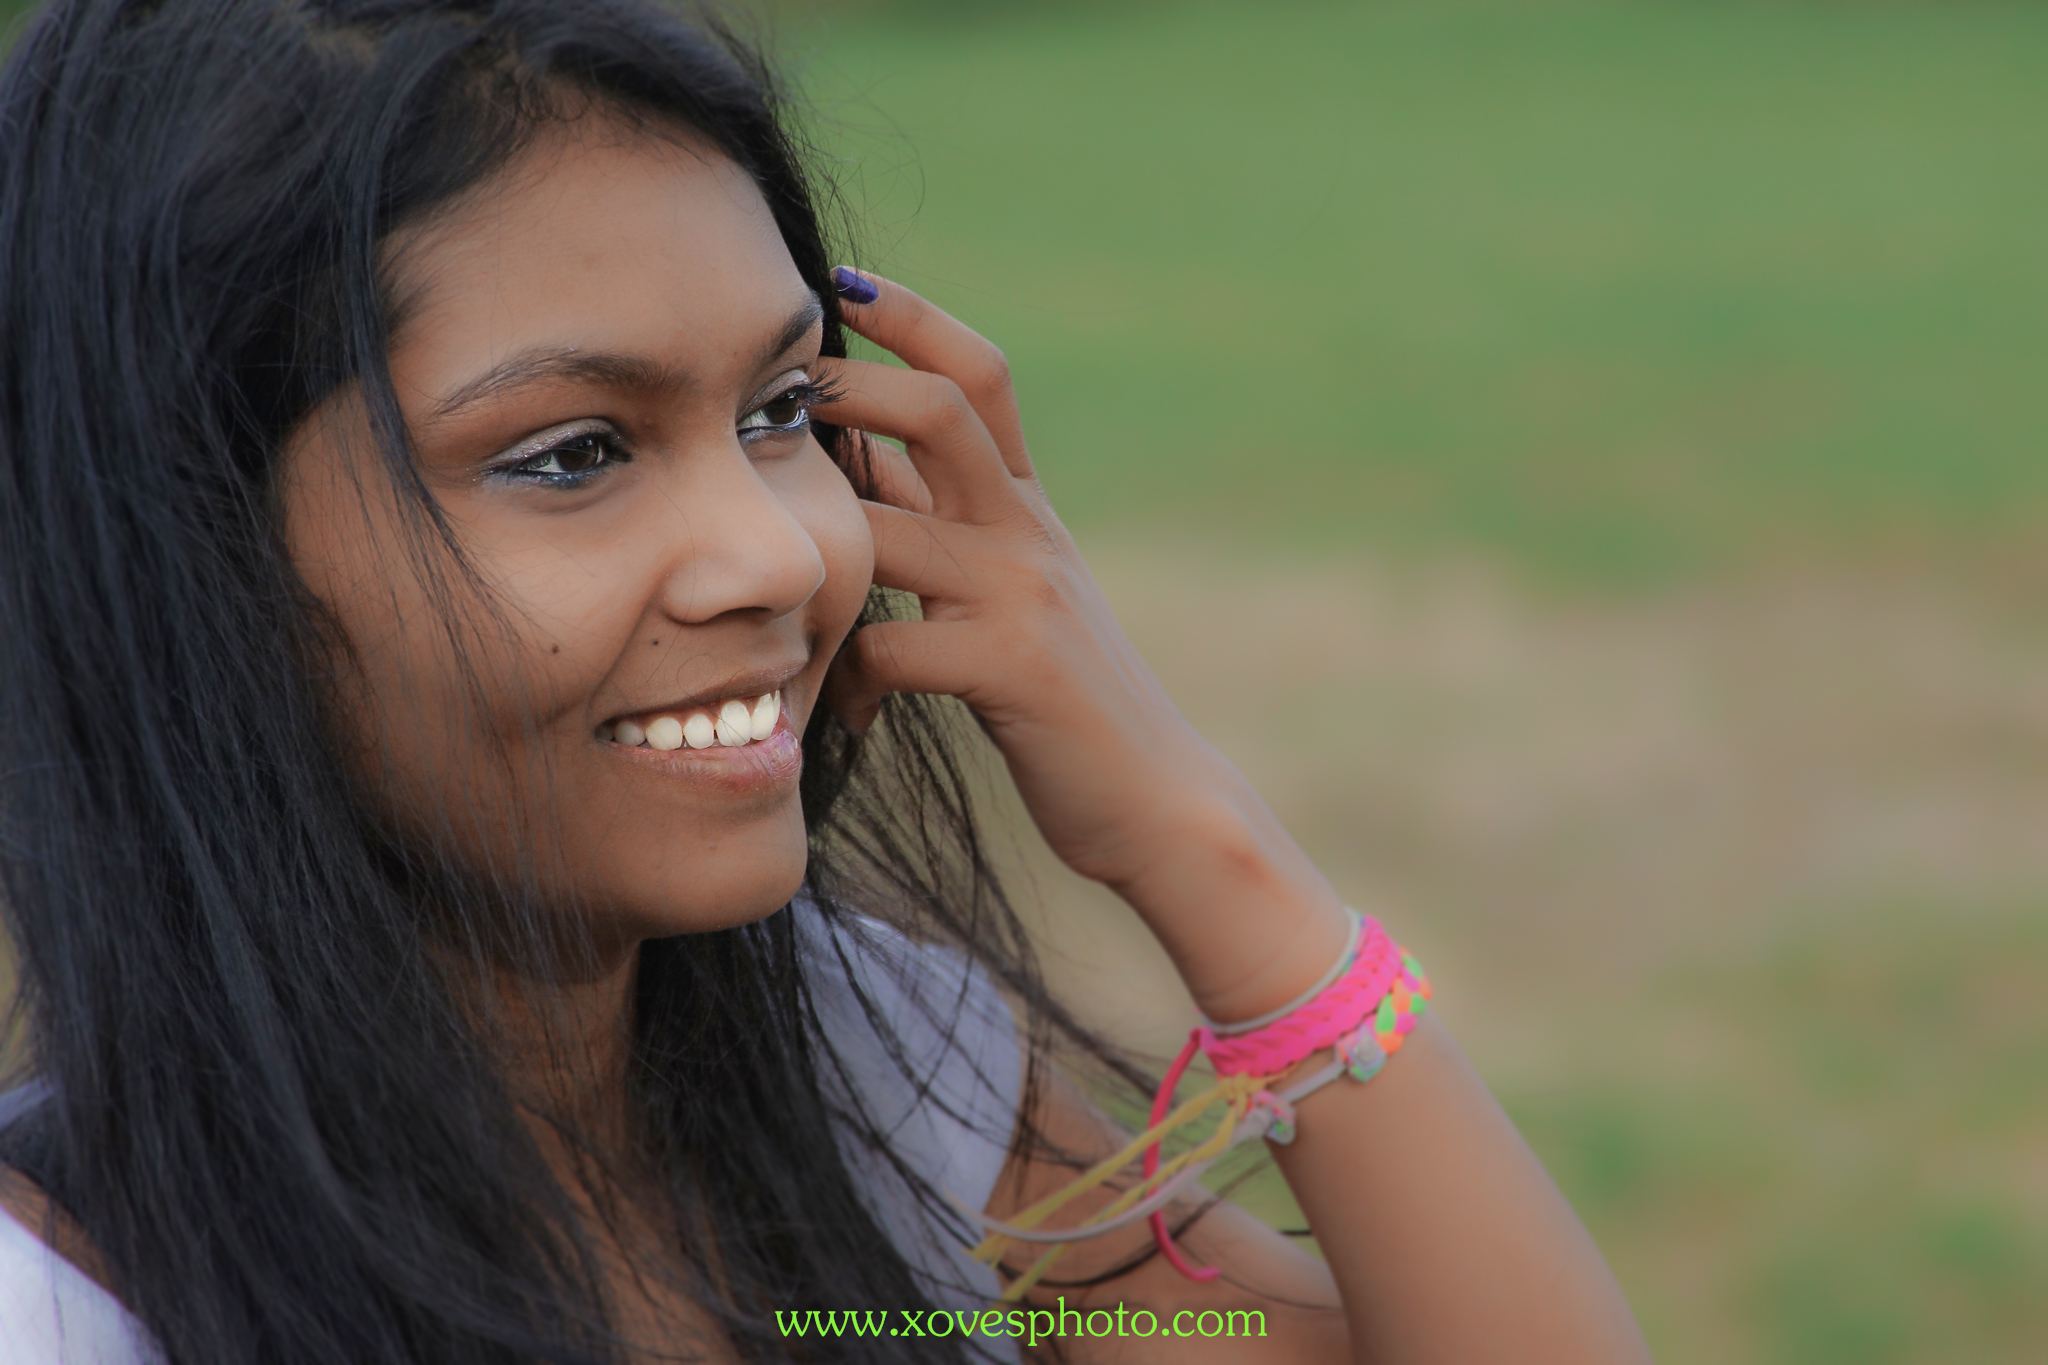
person, people, girl, woman, photography, portrait, model, child, lady, facial expression, hairstyle, smile, close up, human body, face, nose, eye, head, skin, gente, beauty, organ, a77, emotion, retrato, ggl1, gaby1, xovesphoto, sonya77, gphoto, kirti, abdomen, photo shoot, brown hair, portrait photography